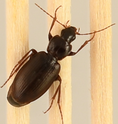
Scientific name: Calathus advena
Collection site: Niwot Ridge NEON (NIWO), plot NIWO_009